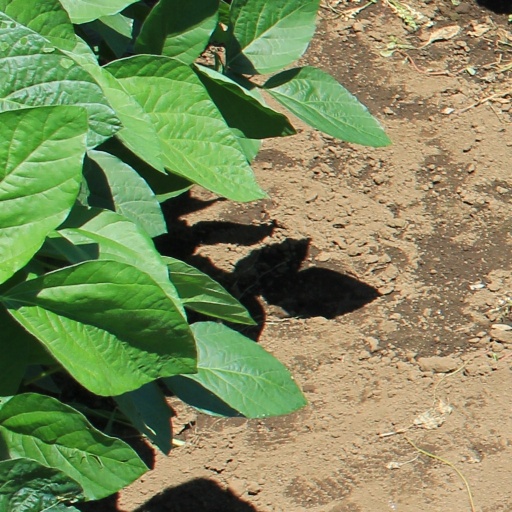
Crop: soybean